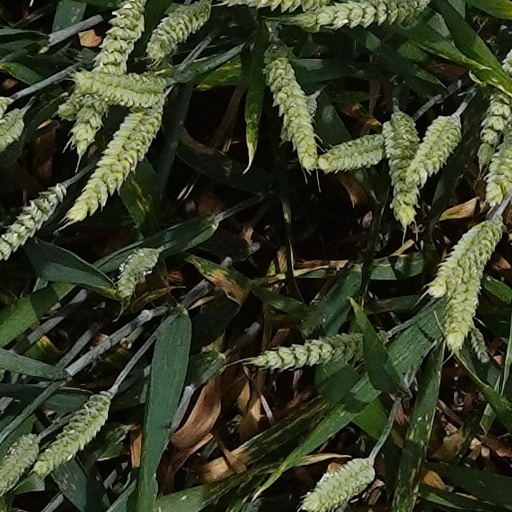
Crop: wheat